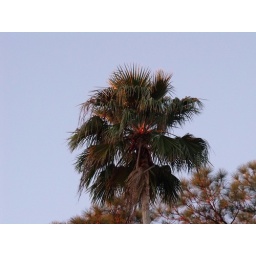
red light within the palm tree